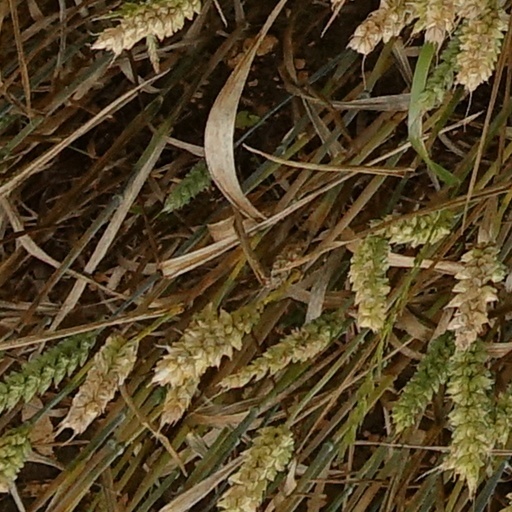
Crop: wheat